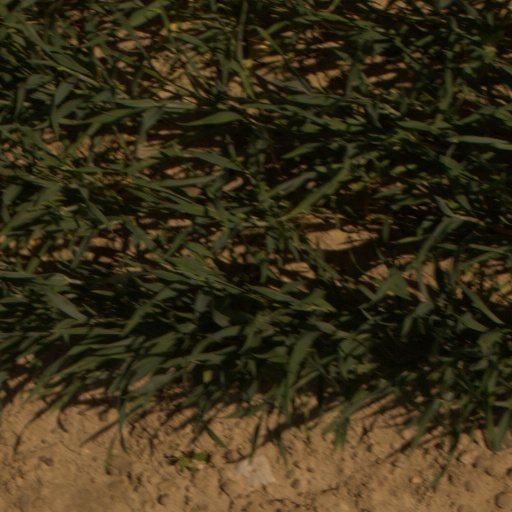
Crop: wheat